Gandalf

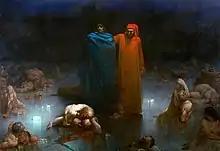
Earlier guide figure: Virgil guides Dante around the lowest circle of hell in Dante's "Inferno". Painting by Gustave Doré

Nelson gives as examples of the guide figure the Cumaean Sibyl who assisted Aeneas on his journey through the underworld in Virgil's tale "The Aeneid", and then the figure of Virgil in Dante's "Inferno", directing, encouraging, and physically assisting Dante as he travels through hell. In English literature, Nelson notes, Thomas Malory's "Le Morte d'Arthur" has the wizard Merlin teaching and directing Arthur to begin his journeys. Given these precedents, Nelson remarks, it was unsurprising that Tolkien should make use of a guide figure, endowing him, like these predecessors, with power, wisdom, experience, and practical knowledge, and "aware[ness] of [his] own limitations and [his] ranking in the order of the great". Other characters who act as wise and good guides include Tom Bombadil, Elrond, Aragorn, Galadriel—who he calls perhaps the most powerful of the guide figures—and briefly also Faramir.